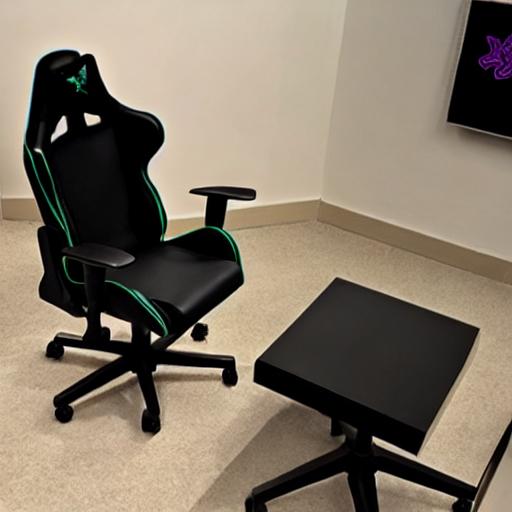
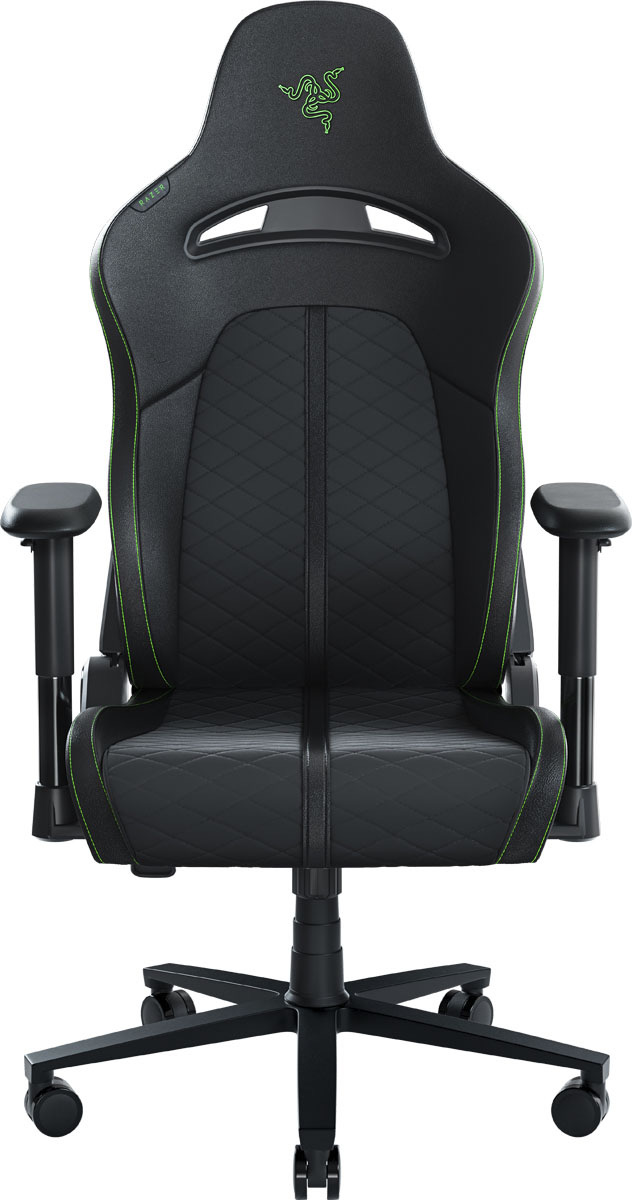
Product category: items_chair
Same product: no